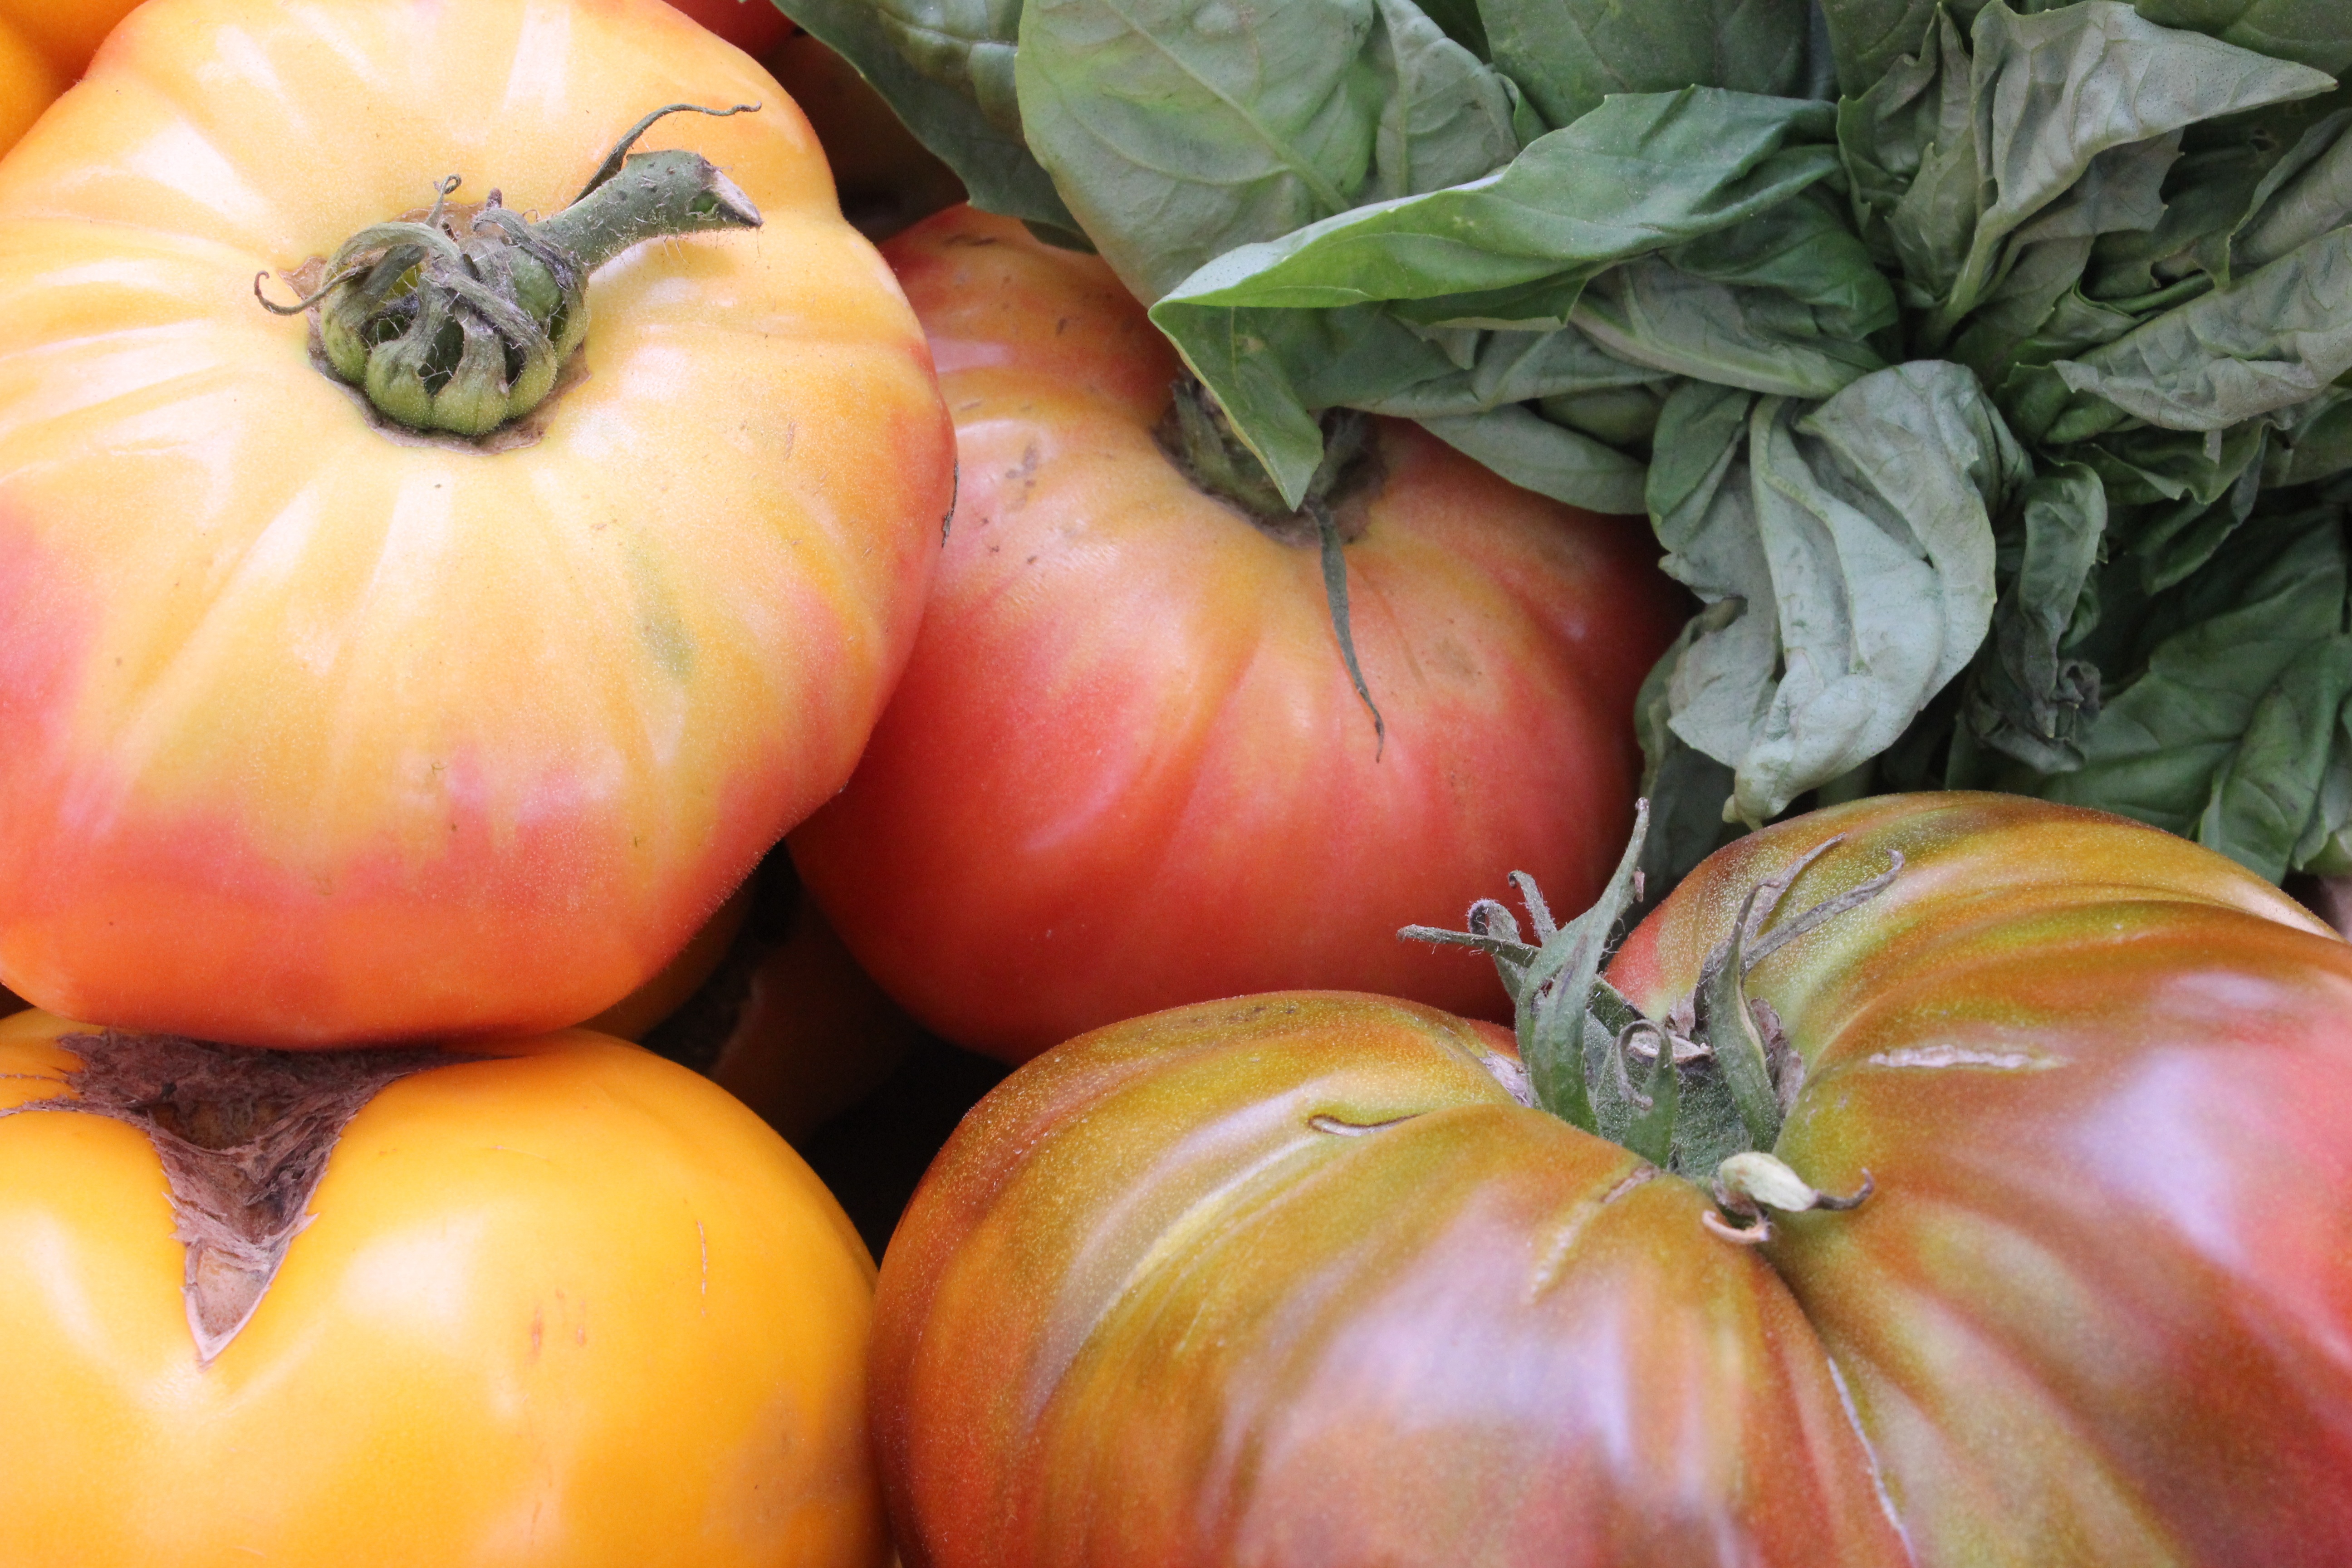
plant, fruit, food, red, produce, vegetable, pumpkin, healthy, gourd, tomato, tomatoes, calabaza, organic, cucurbita, heirloom, flowering plant, fresh vegetables, health food, winter squash, land plant, potato and tomato genus